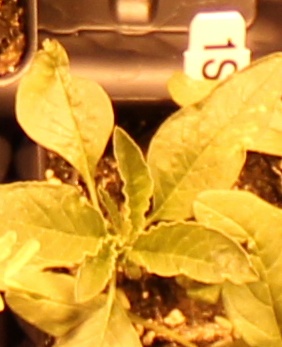
Label: Waterhemp